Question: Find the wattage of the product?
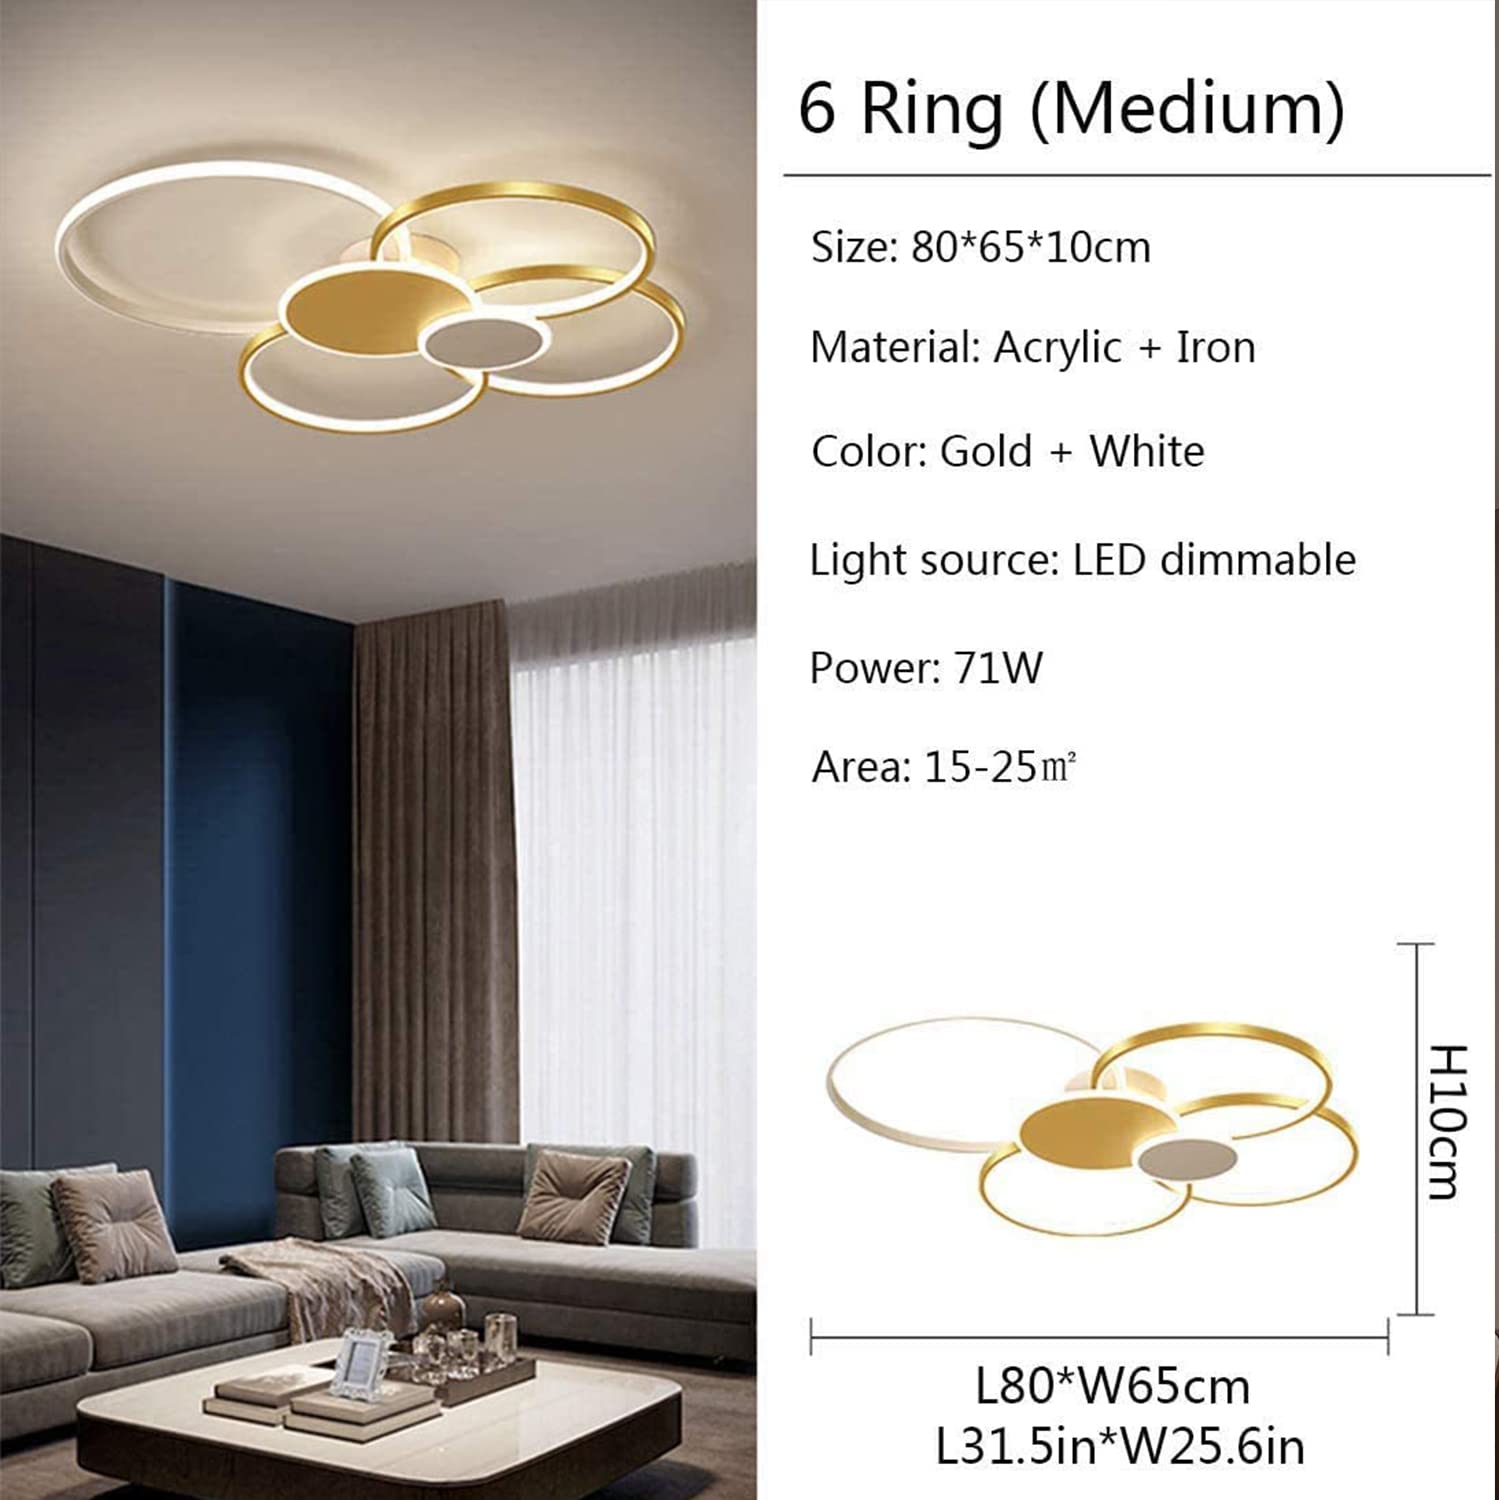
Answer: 71.0 watt